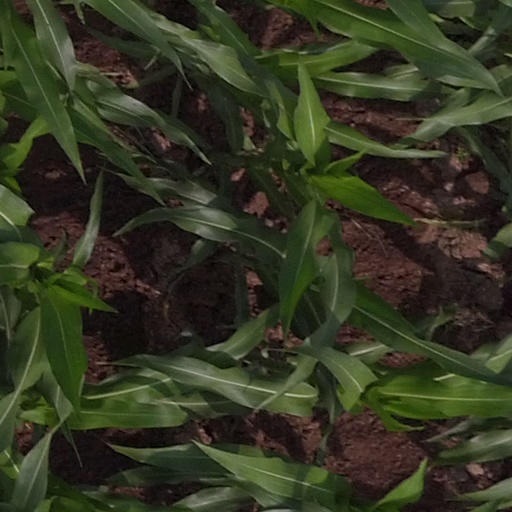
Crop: maize; corn